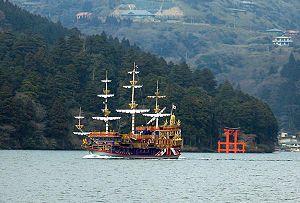
Hakone est un bourg du Japon, situé dans la préfecture de Kanagawa, dans le district d'Ashigarashimo.